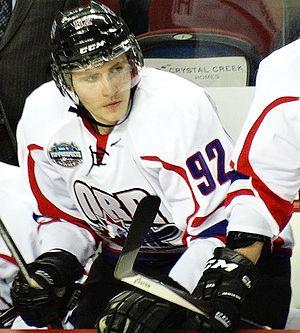
Leon Draisaitl est un joueur professionnel allemand de hockey sur glace. Il évolue au poste d'attaquant. Il est le fils de Peter Draisaitl.